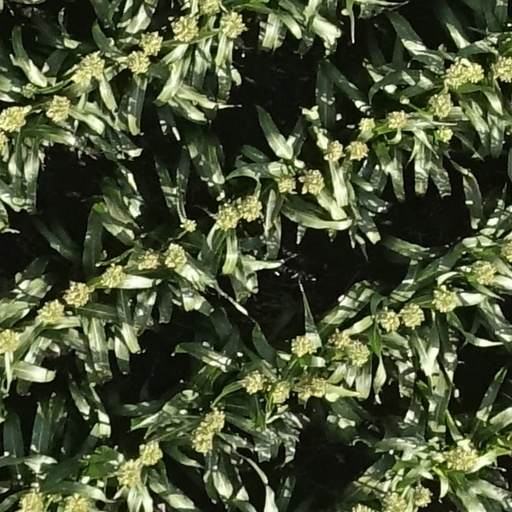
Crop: sorghum